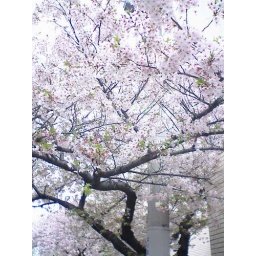
sakura twisting around a telephone phone pole.